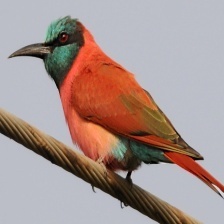
Species: CARMINE BEE-EATER
Scientific name: MEROPS NUBICOIDES
ImageNet parent category: bee_eater